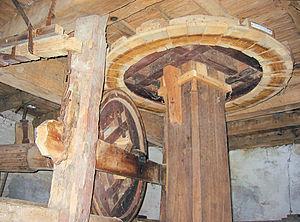
Le tire-sac ou monte-sac est l'appareil sur un moulin destiné à soulever des sacs de céréales. Habituellement, les sacs de jute sont attachés à la corde tire-sac avec une simple pince. Une bâche fourre-tout est parfois utilisée pour soulever d'autres objets.